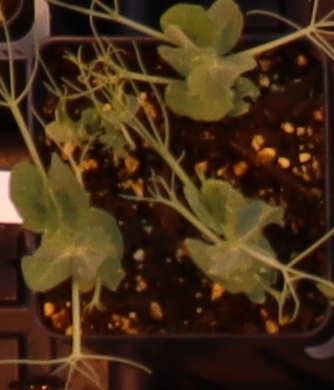
Label: Field Pea